Bellefontaine, Ohio

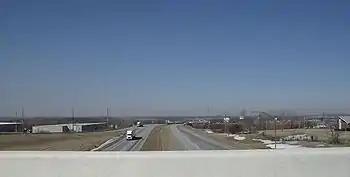
View westward from the U.S. Route 68 bridge over U.S. Route 33 on the north side of the city, near Campbell Hill.

To European settlers, Campbell Hill was first known as Hogue's Hill, perhaps a misspelling of Solomon Hoge's surname, the person who first deeded the land in 1830. In 1898, the land was sold to Charles D. Campbell, in whose name Campbell Hill is now known. Campbell sold the hill and surrounding land to August Wagner.